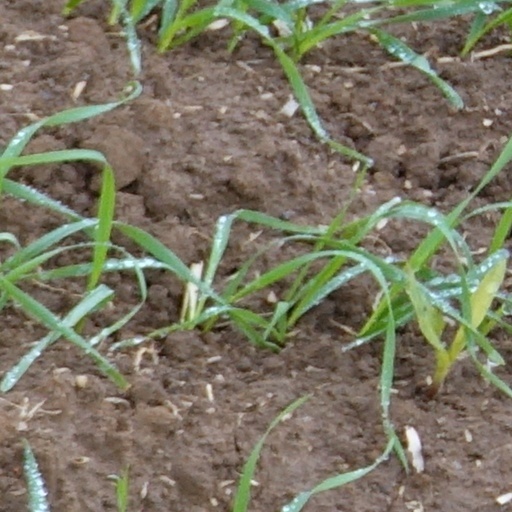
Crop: wheat